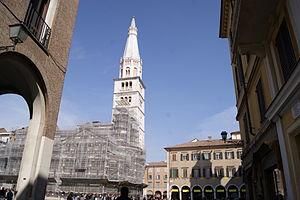
Angelo Fortunato Formiggini est un philosophe et éditeur italien, juif, franc-maçon, antifasciste, ou mieux : « a-fasciste ». Étudiant, il est Espérantiste. Et membre très actif des ordini goliardici et de la Corda Fratres, dont en 1903 il préside le Consulat de Rome, puis l'importante section italienne. En 1907, passionné par l'humour, il présente à Bologne une thèse universitaire de philosophie sur la Filosofia del ridere ».